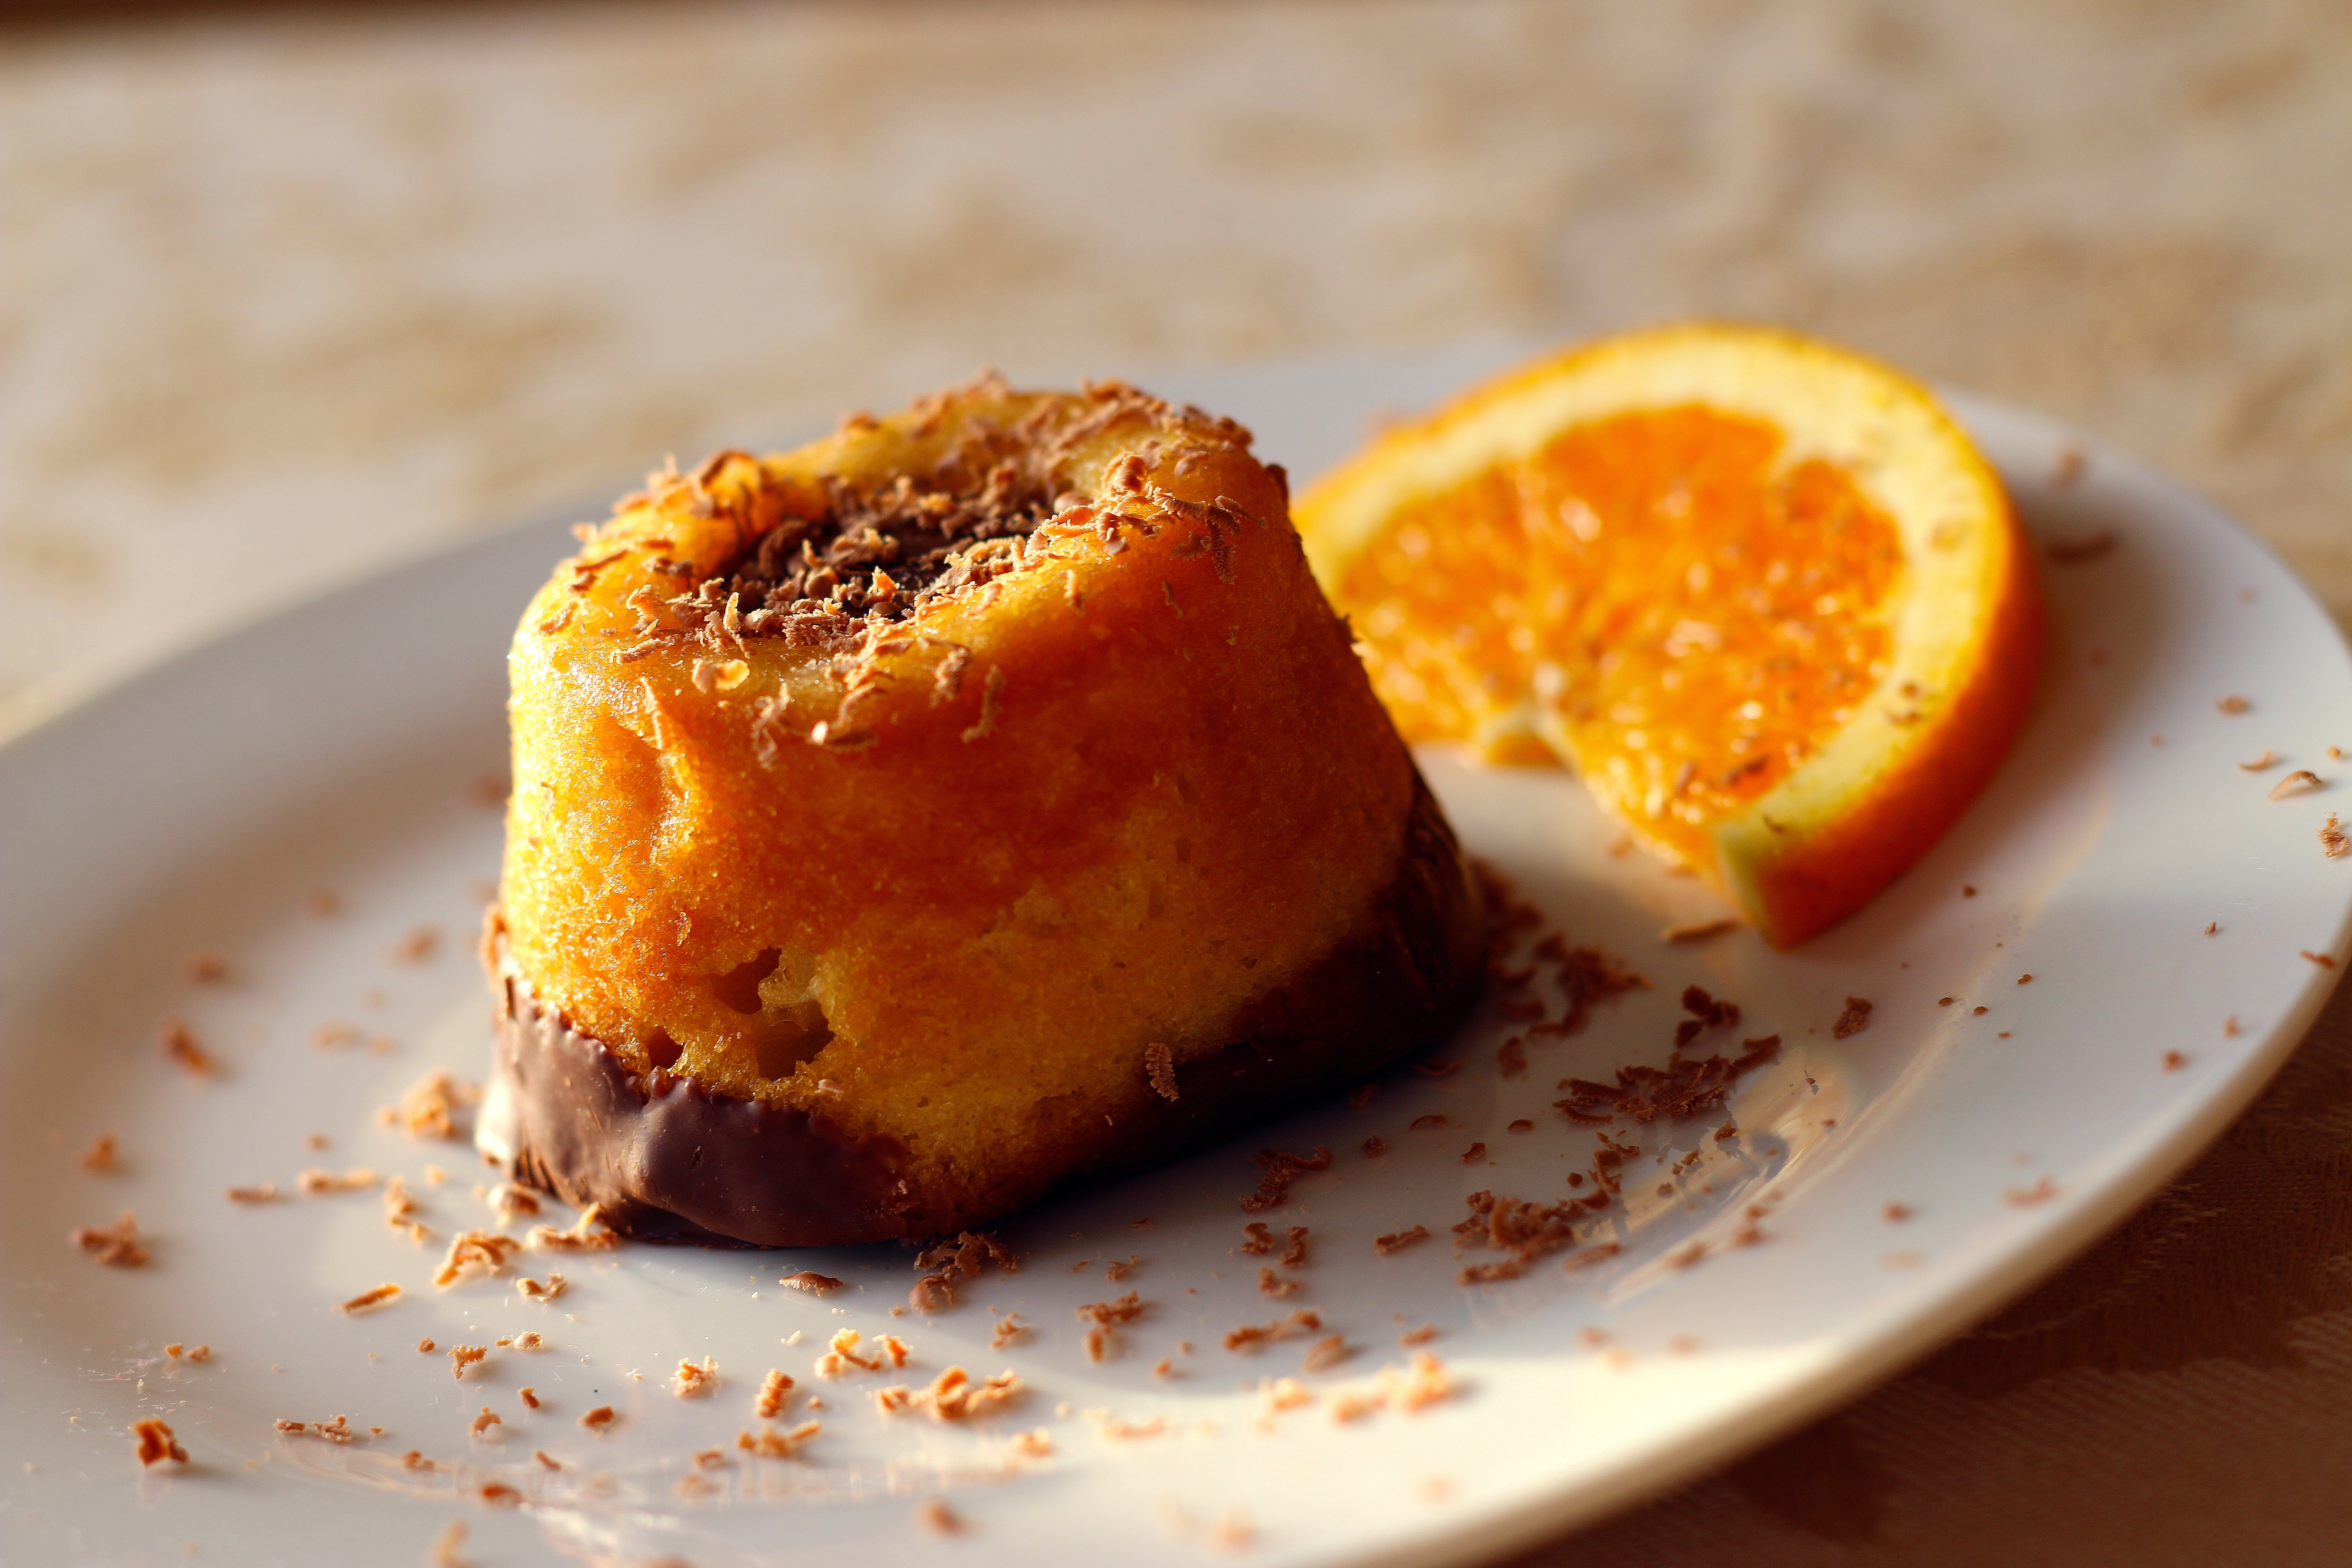
fruit, orange, dish, meal, food, produce, plate, breakfast, chocolate, dessert, cuisine, cake, pastry, orange slice, sweets, calabaza, crumbs